Answer in natural language. Which point is closer to the camera taking this photo, point B  or point C? Choose between the following options: C or B
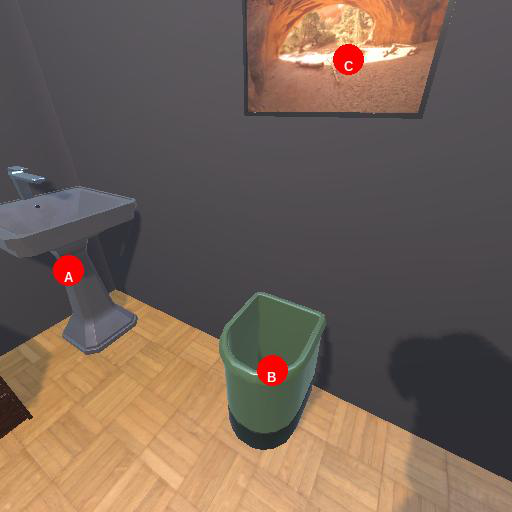
<answer>B</answer>